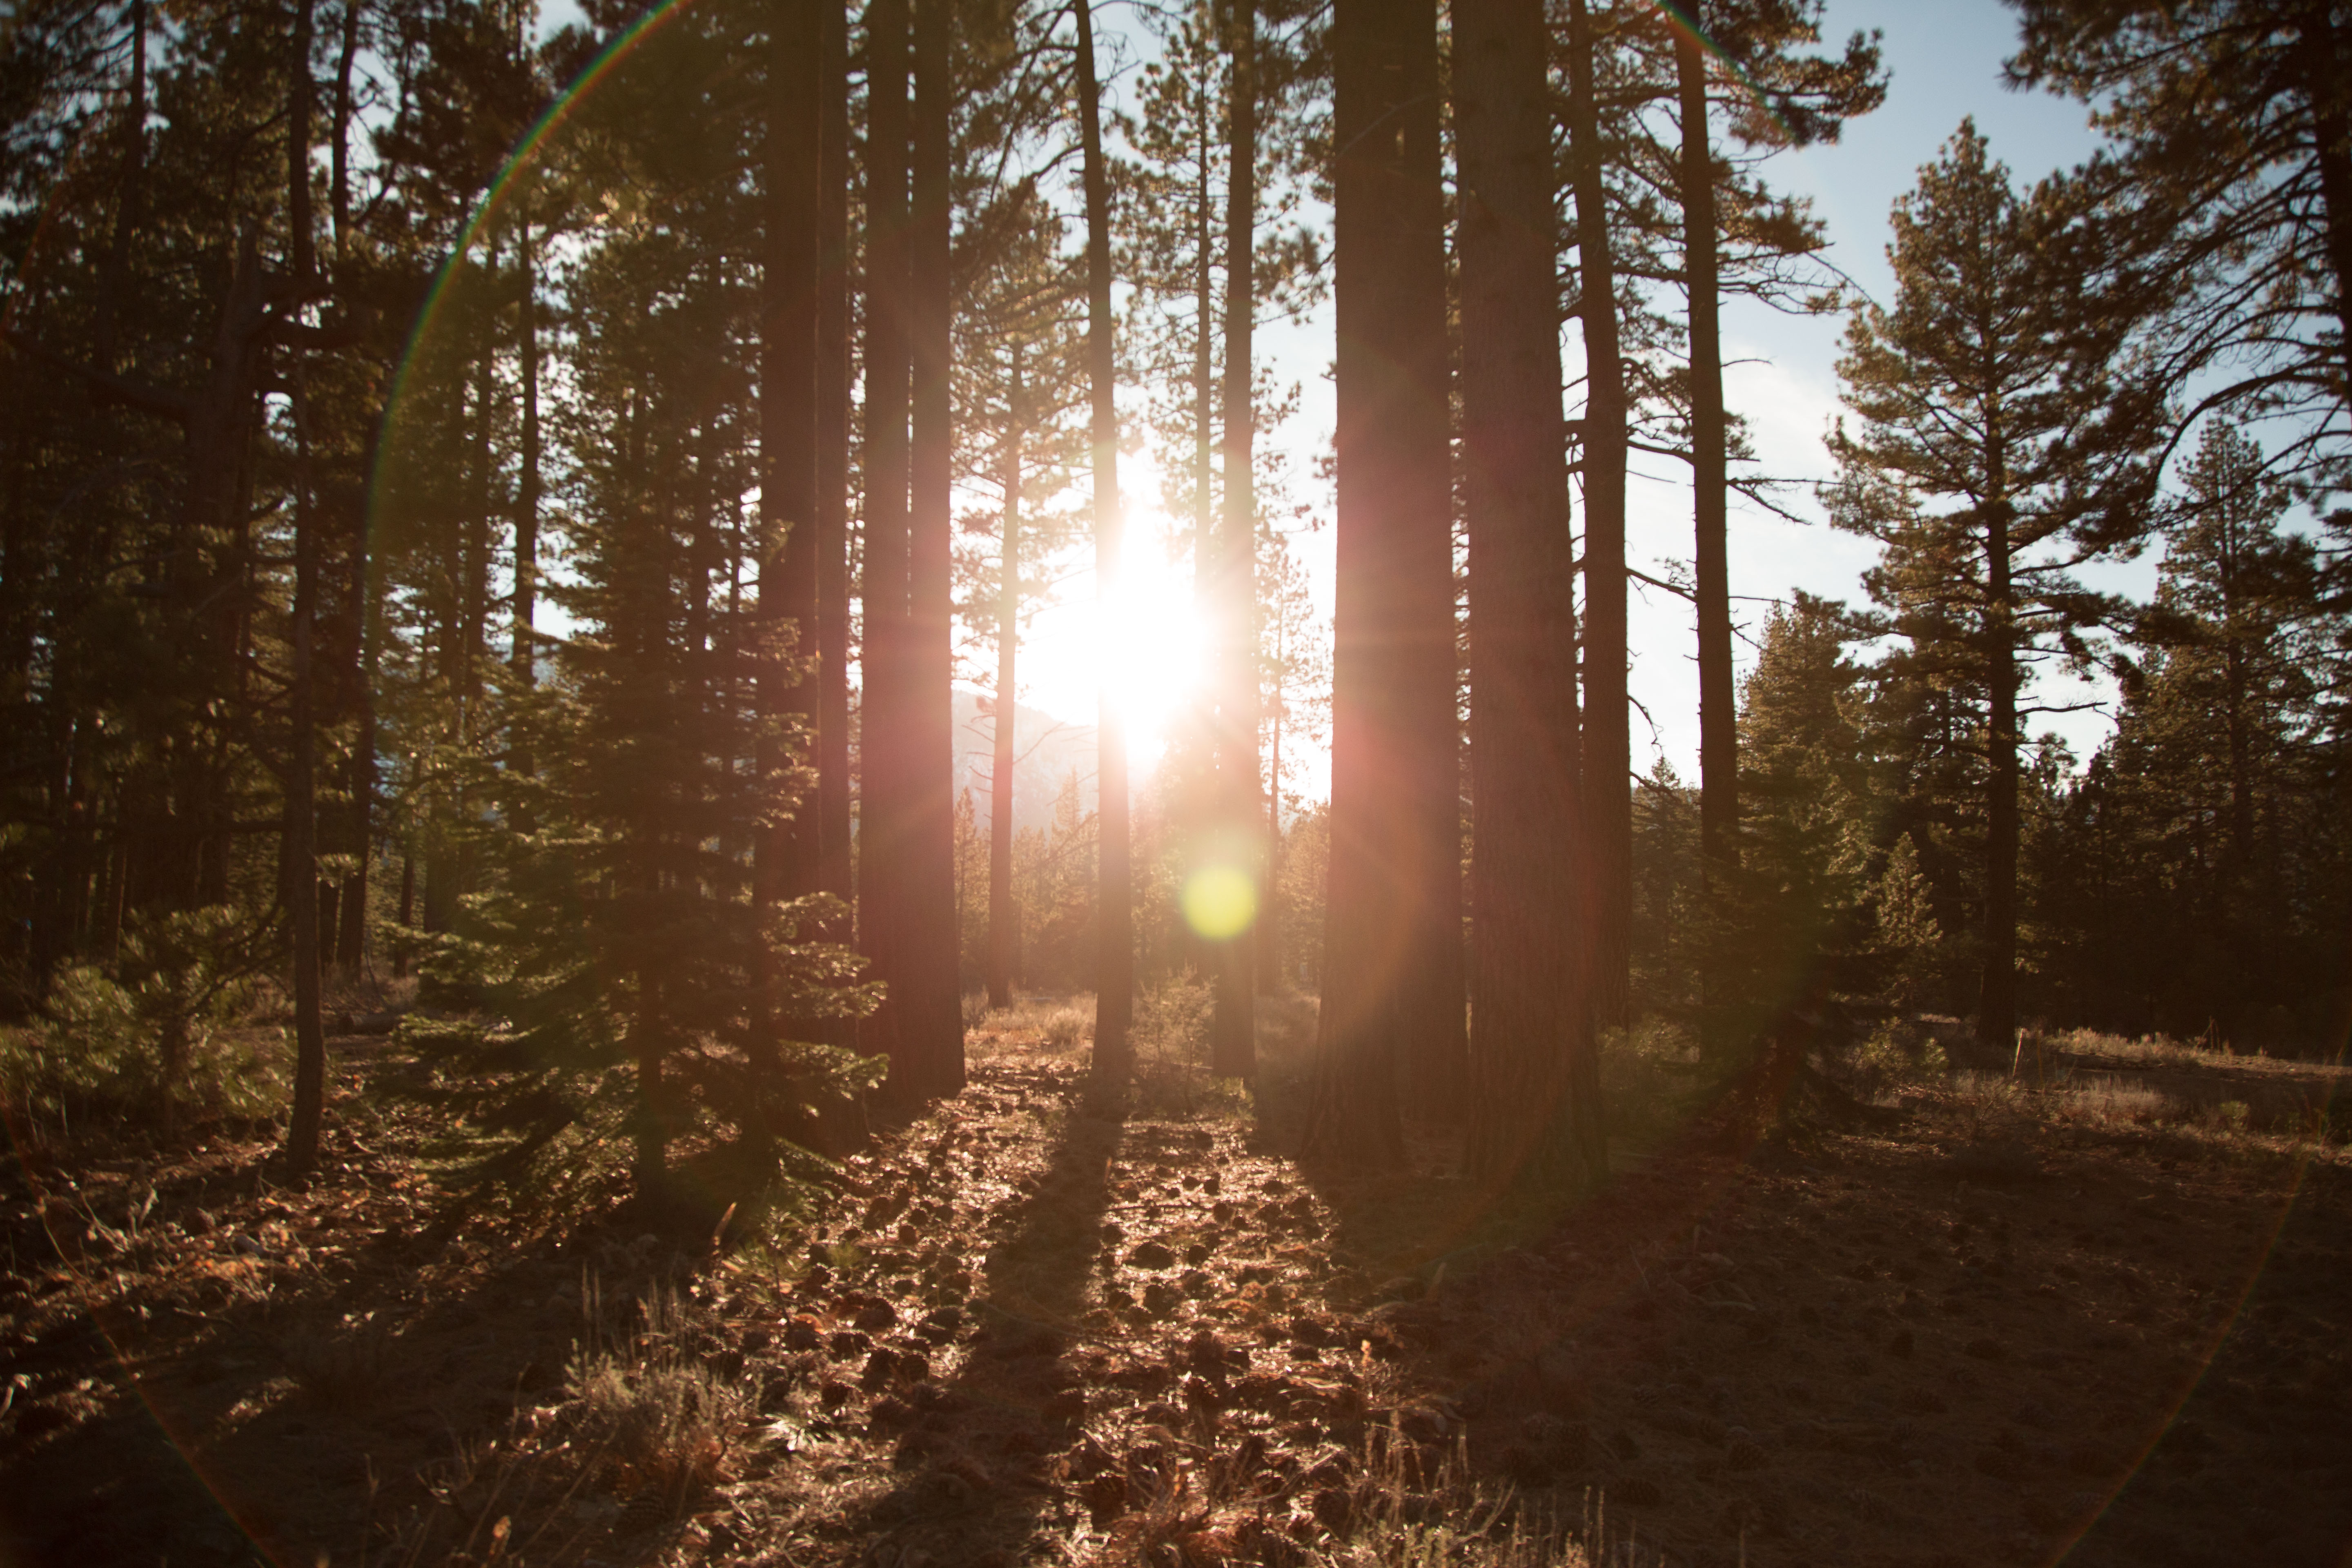
tree, nature, forest, grass, light, plant, sun, sunset, mist, night, sunlight, morning, leaf, evening, reflection, autumn, darkness, season, lens flare, trees, sunny, woodland, habitat, natural environment, atmospheric phenomenon, woody plant